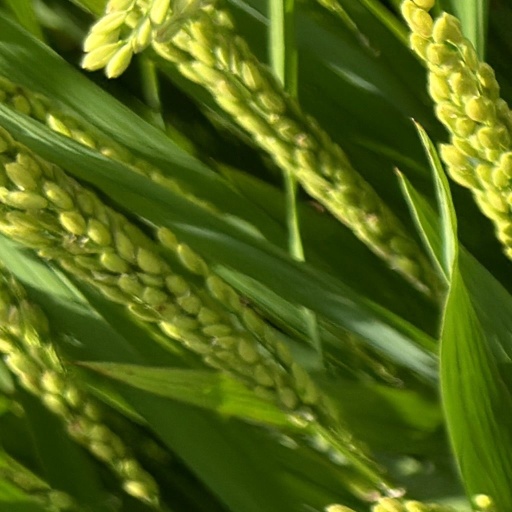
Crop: rice